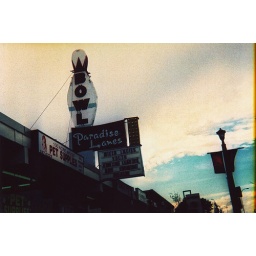
a walk in forest lawn: bowl